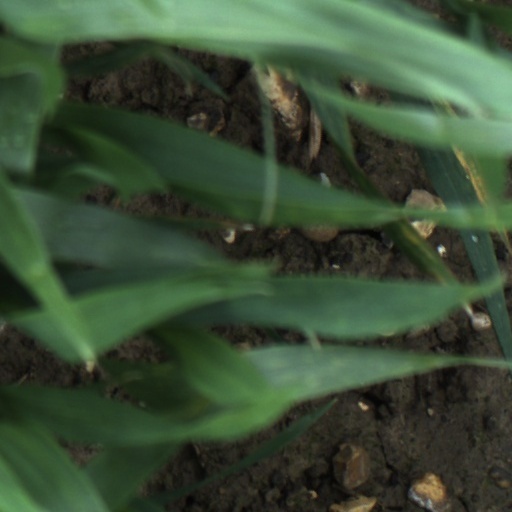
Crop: wheat